Orangeburg County Fair Main Exhibit Building

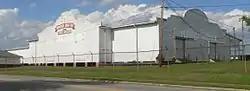

Orangeburg County Fair Main Exhibit Building is a historic county fair exhibition hall and grandstand located at Orangeburg, Orangeburg County, South Carolina. It was built in 1911, and is a one-story, rectangular, frame building. It sits on an open, brick pier foundation and has shiplap siding and a low-pitched gable roof.